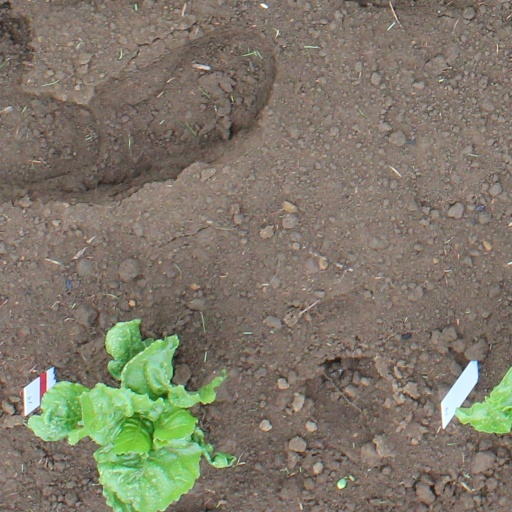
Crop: sugar beet